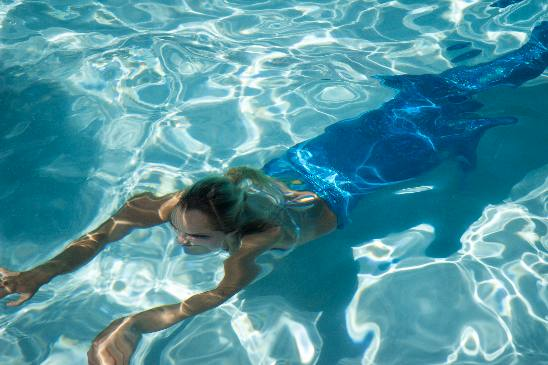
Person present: Yes